Phil Kessel

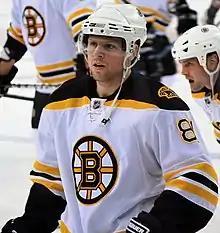
Kessel with the Boston Bruins in April 2008. He played with the Bruins from 2006 to 2009.

Kessel was named to the 2007 NHL YoungStars Game in Dallas on January 23, 2007. He recorded a hat-trick (including a powerplay goal, plus the game-winner) and an assist during a 9–8 Eastern Conference victory. While Kessel was not among top rookies in goals or assists, for the 2006–07 season he was second among rookies with four shootout goals (in seven attempts). Each was a game-deciding goal.